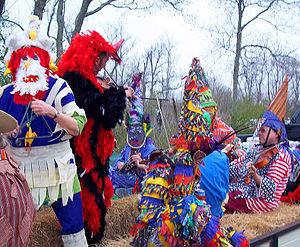
La musique cadienne ou musique cajun des habitants francophones de la Louisiane, est un mélange de genres musicaux et d'influences culturelles en particulier des ballades des Acadiens du Canada.